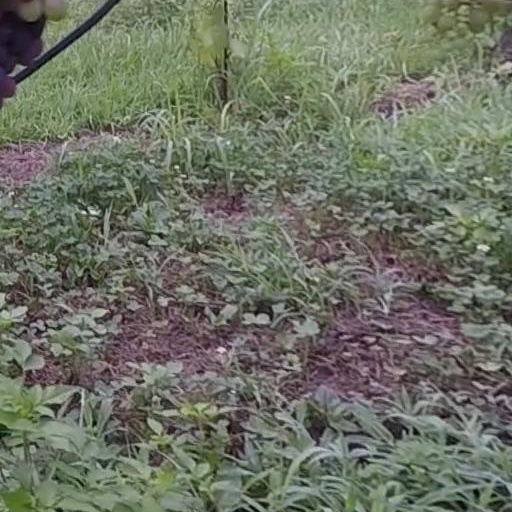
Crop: grape